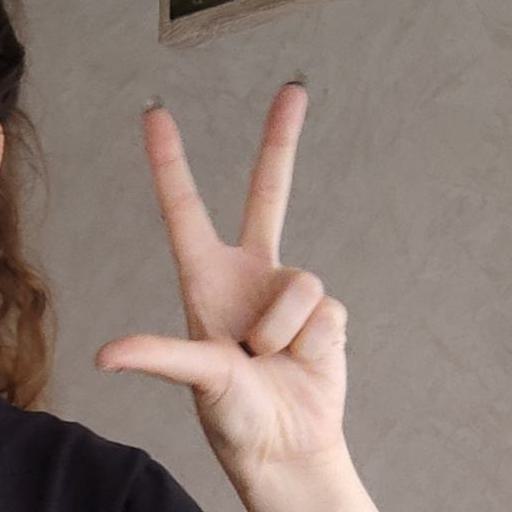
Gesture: three2